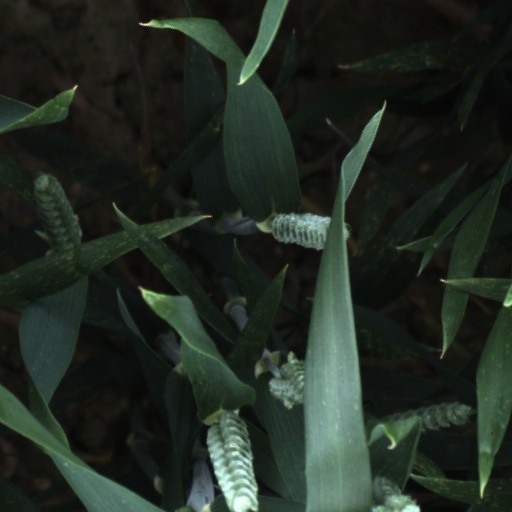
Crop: wheat